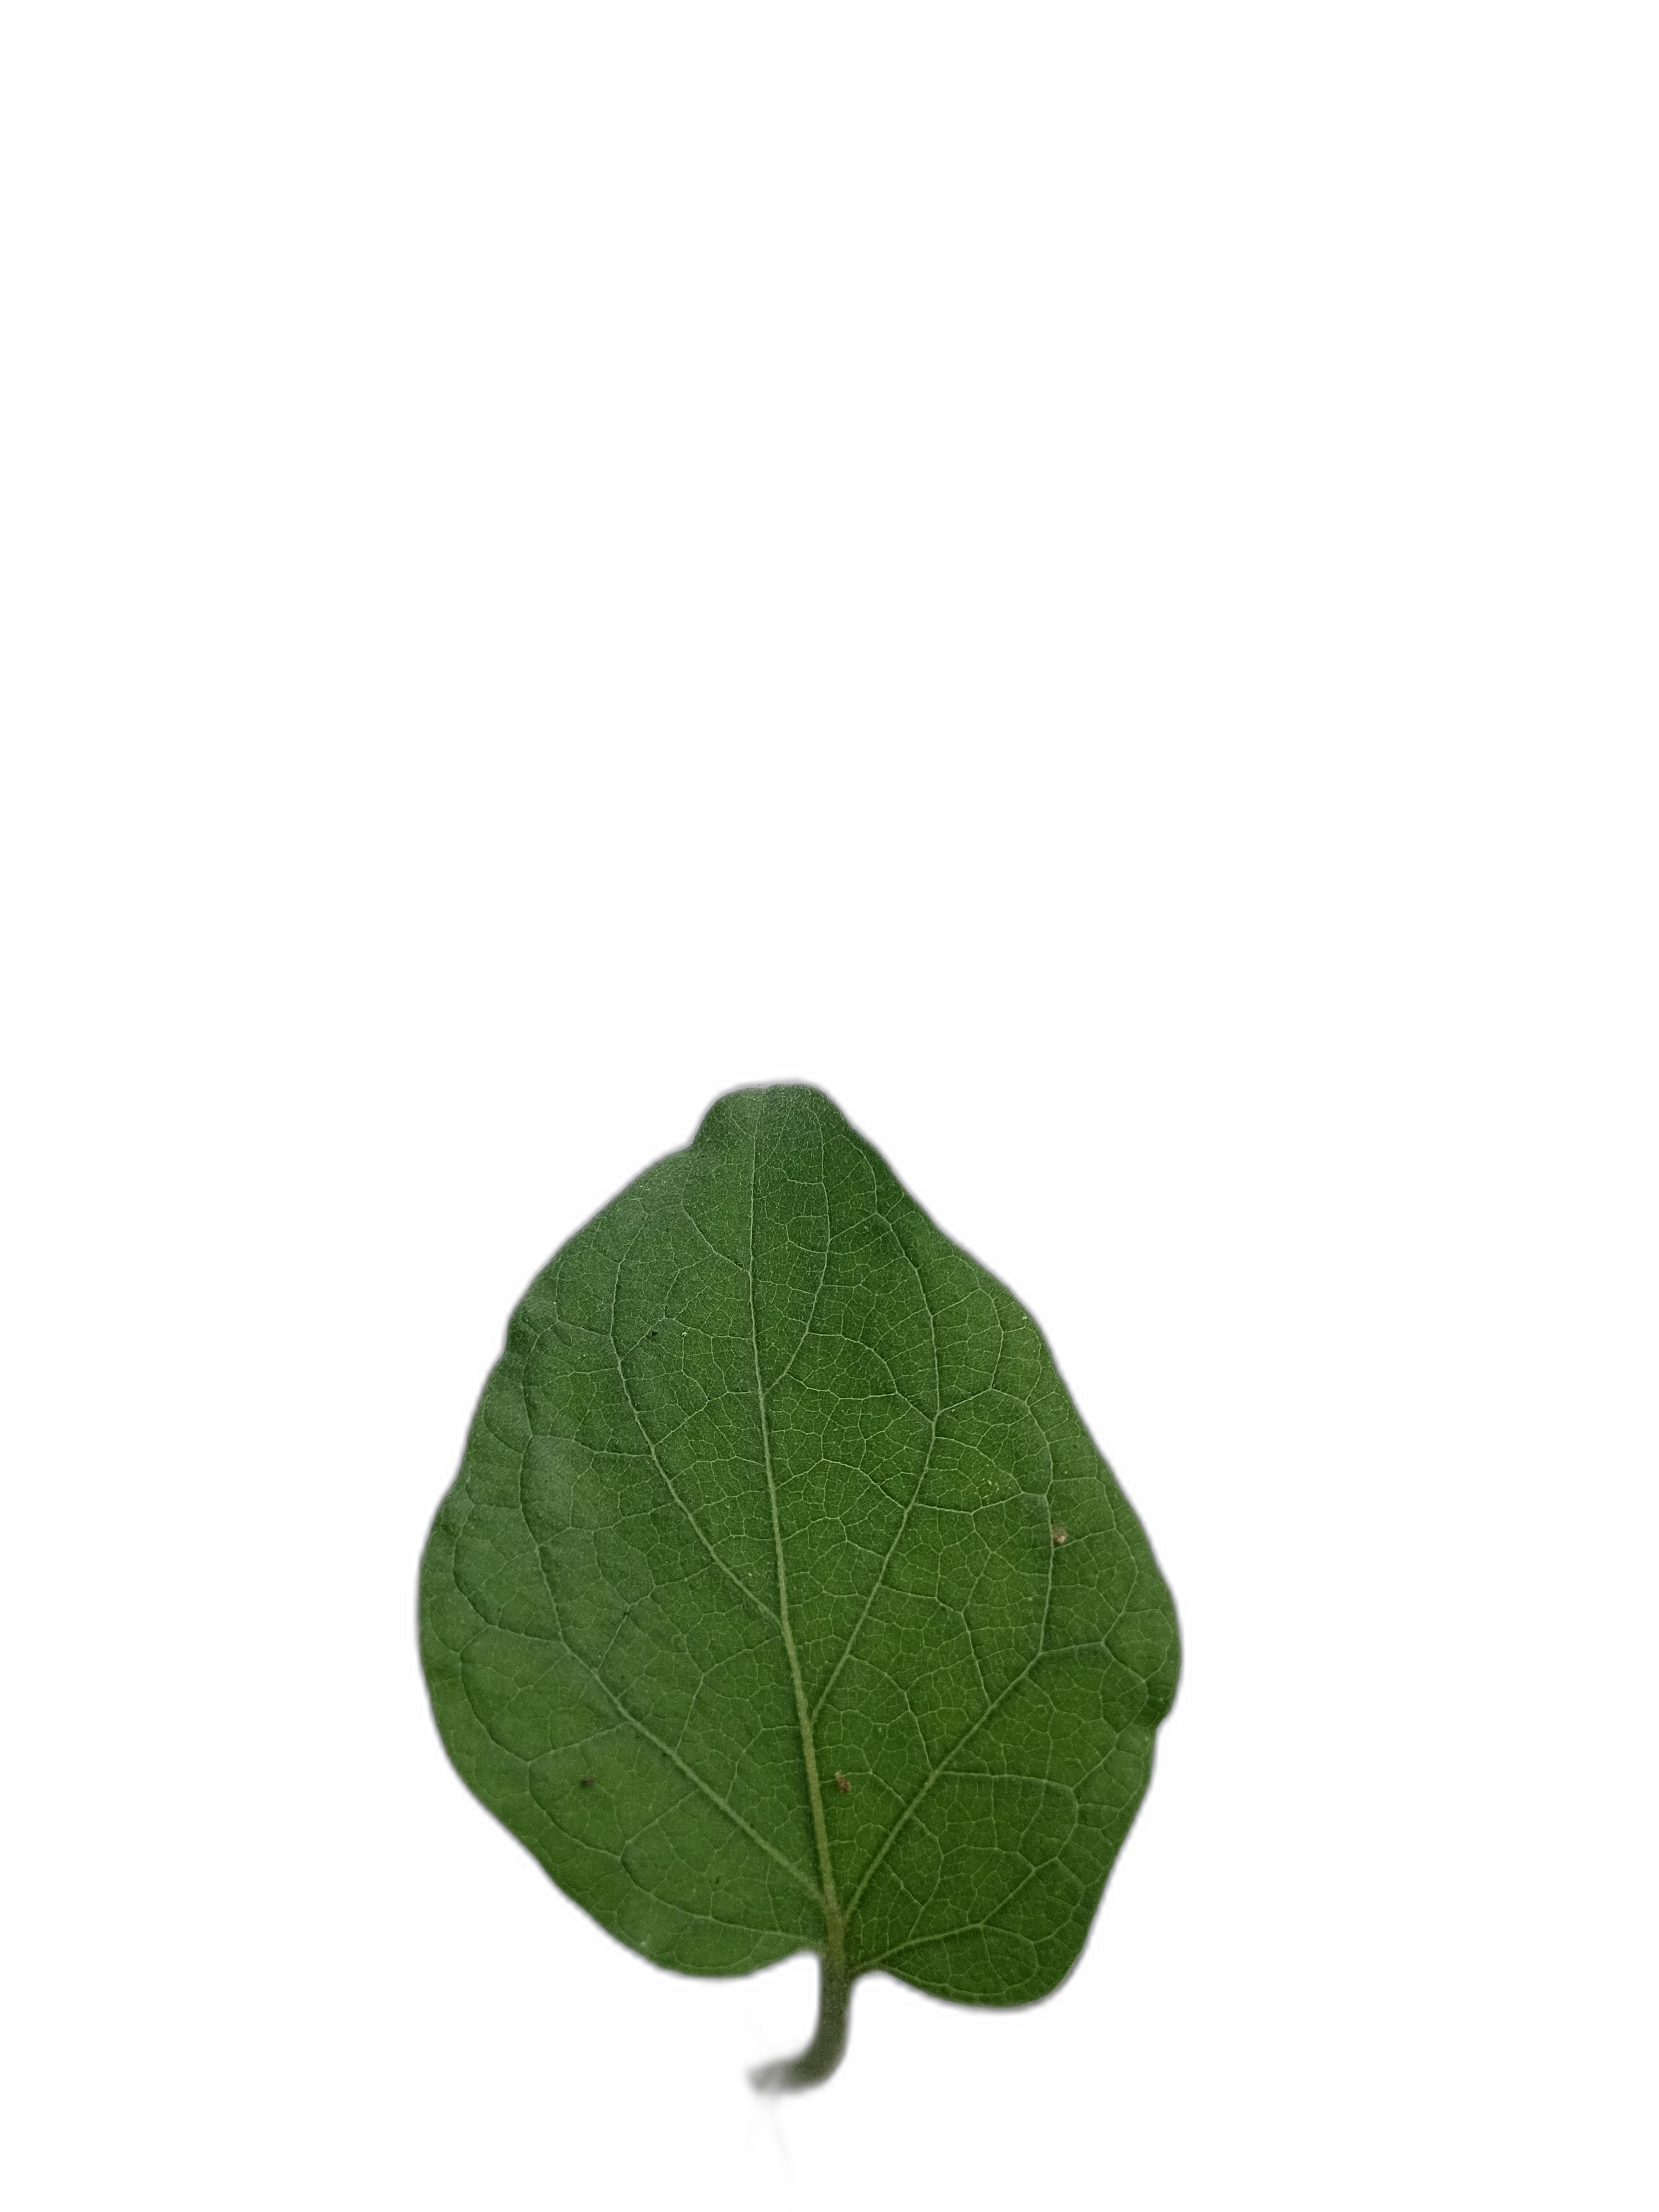
Label: Healthy Leaf